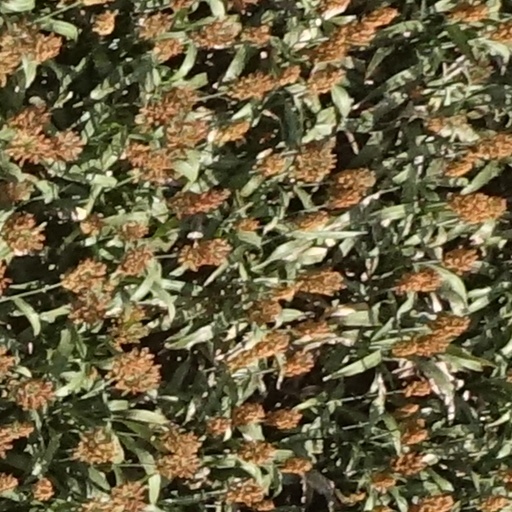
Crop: sorghum